Contest (2013 film)

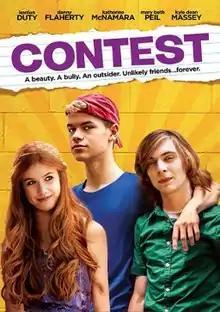

Contest is a 2013 American comedy-drama film written and directed by Anthony Joseph Giunta and starring Kenton Duty, Daniel Flaherty, Katherine McNamara, and Mary Beth Peil. The film premiered at the 2013 Mill Valley Film Festival, and aired on Cartoon Network on October 6, 2013, as part of their "Stop Bullying, Speak Up" promotion.